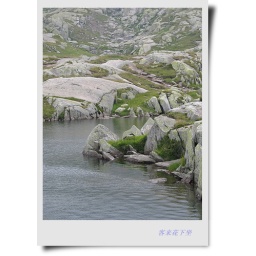
lake beside the mountain pass in switzerland